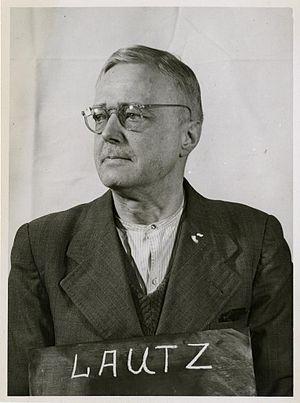
Ernst Lautz, né le 13 novembre 1887 à Wiesbaden et décédé le 22 janvier 1977 à Lübeck, était un juriste allemand ayant servi durant le Troisième Reich.
Le procès des Juges a été le troisième des douze procès pour crimes de guerre organisé par les autorités américaines dans leur zone d'occupation en Allemagne, à Nuremberg, après la fin de la Seconde Guerre mondiale.